Illegal Citizens

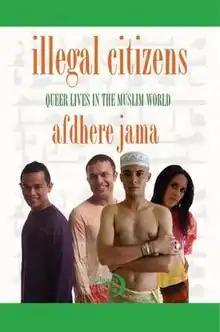
Front cover of book

Illegal Citizens: Queer Lives in the Muslim World is a book by American writer Afdhere Jama published in 2008 by Salaam Press.